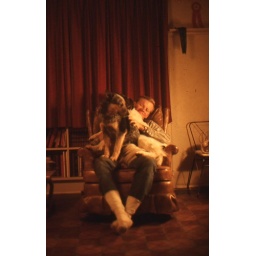
Alan and Dog in chair in house at Ranch Darby Mt167